Minyades

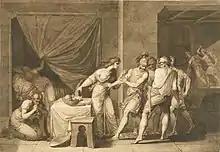
Étienne-Barthélémy Garnier, "One of the Minyades showing the dismembered body of Hippasus".

At the time when the worship of Dionysus was introduced into Boeotia, and while the other women and maidens were reveling and ranging over the mountains in Bacchic joy, these sisters alone remained at home, devoting themselves to their usual occupations, and thus profaning the days sacred to the god. Dionysus punished them by changing them into bats, and their work into vines. Plutarch, Aelian, and Antoninus Liberalis, though with some differences in the detail, relate that Dionysus appeared to the sisters in the form of a maiden, and invited them to partake in the Dionysian Mysteries. When the sisters declined the invitation, the god metamorphosed himself successively into a bull, a lion, and a panther, and the sisters were driven mad.